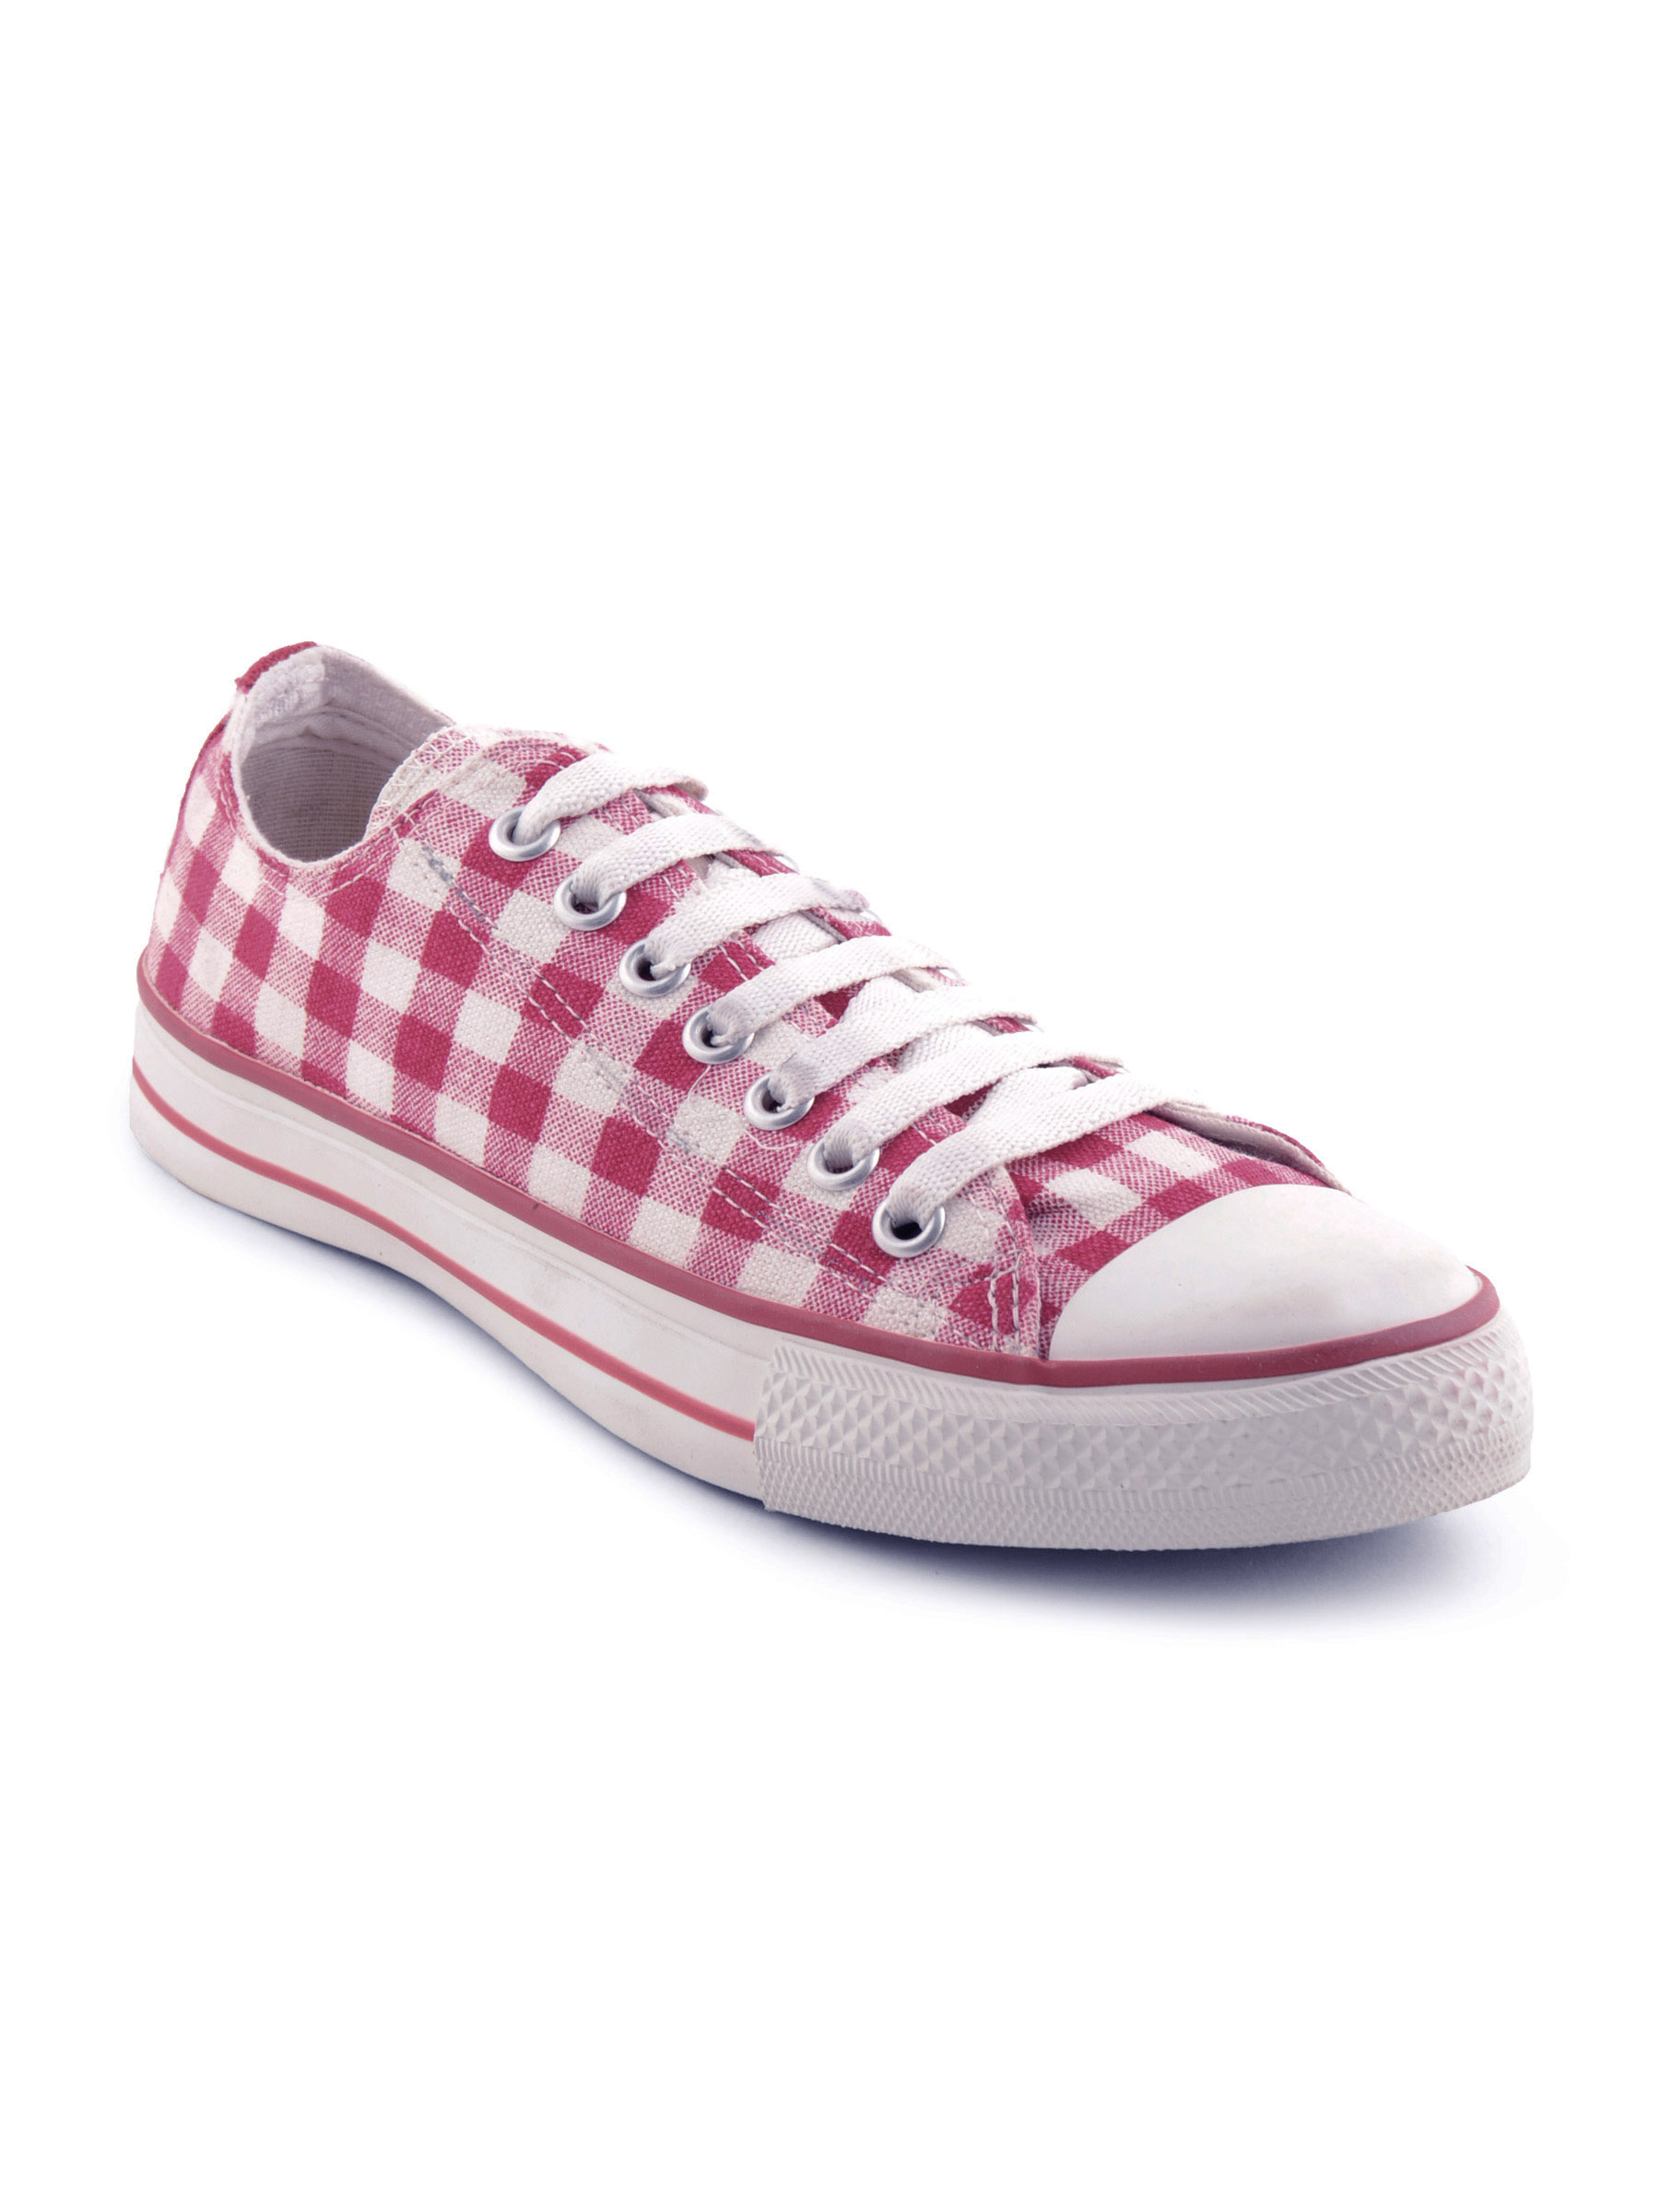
Converse Unisex Plaid Check Ox Red Shoes
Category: Footwear / Shoes / Casual Shoes
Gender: Unisex
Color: Red
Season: Fall 2011
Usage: Casual